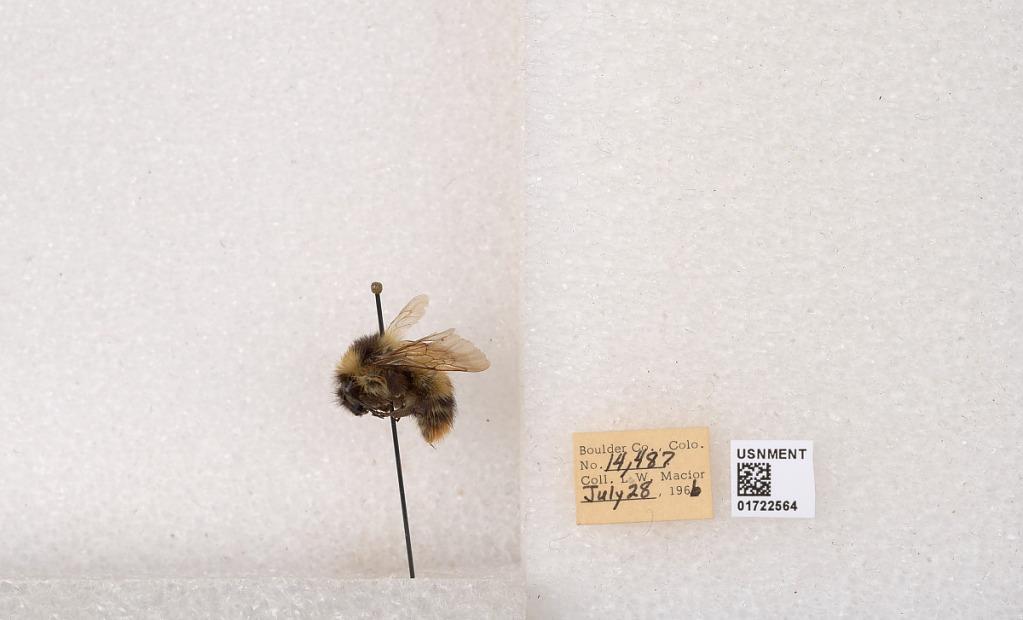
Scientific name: Bombus kirbyellus
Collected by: L. Macior
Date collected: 1966-7-28
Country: United States
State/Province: Colorado
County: Boulder
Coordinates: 40.0925, -105.358